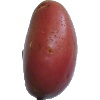
Label: Potato Red Washed 1